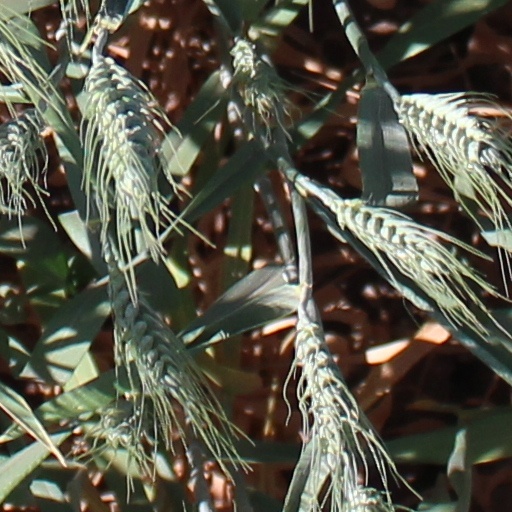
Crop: wheat